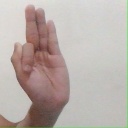
अक्षर: फ